Akrotiri and Dhekelia

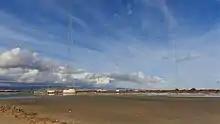
BBC World Service transmitter masts in Akrotiri

BFBS Radio 1 and 2 are broadcast on FM and can be widely received across Cyprus. BFBS Television is now only available to viewers via satellite, having been confined to the SBAs or encrypted in 1997 for copyright reasons, before BFBS switched off its analogue transmitters in 2009. The British East Mediterranean Relay Station was situated locally.